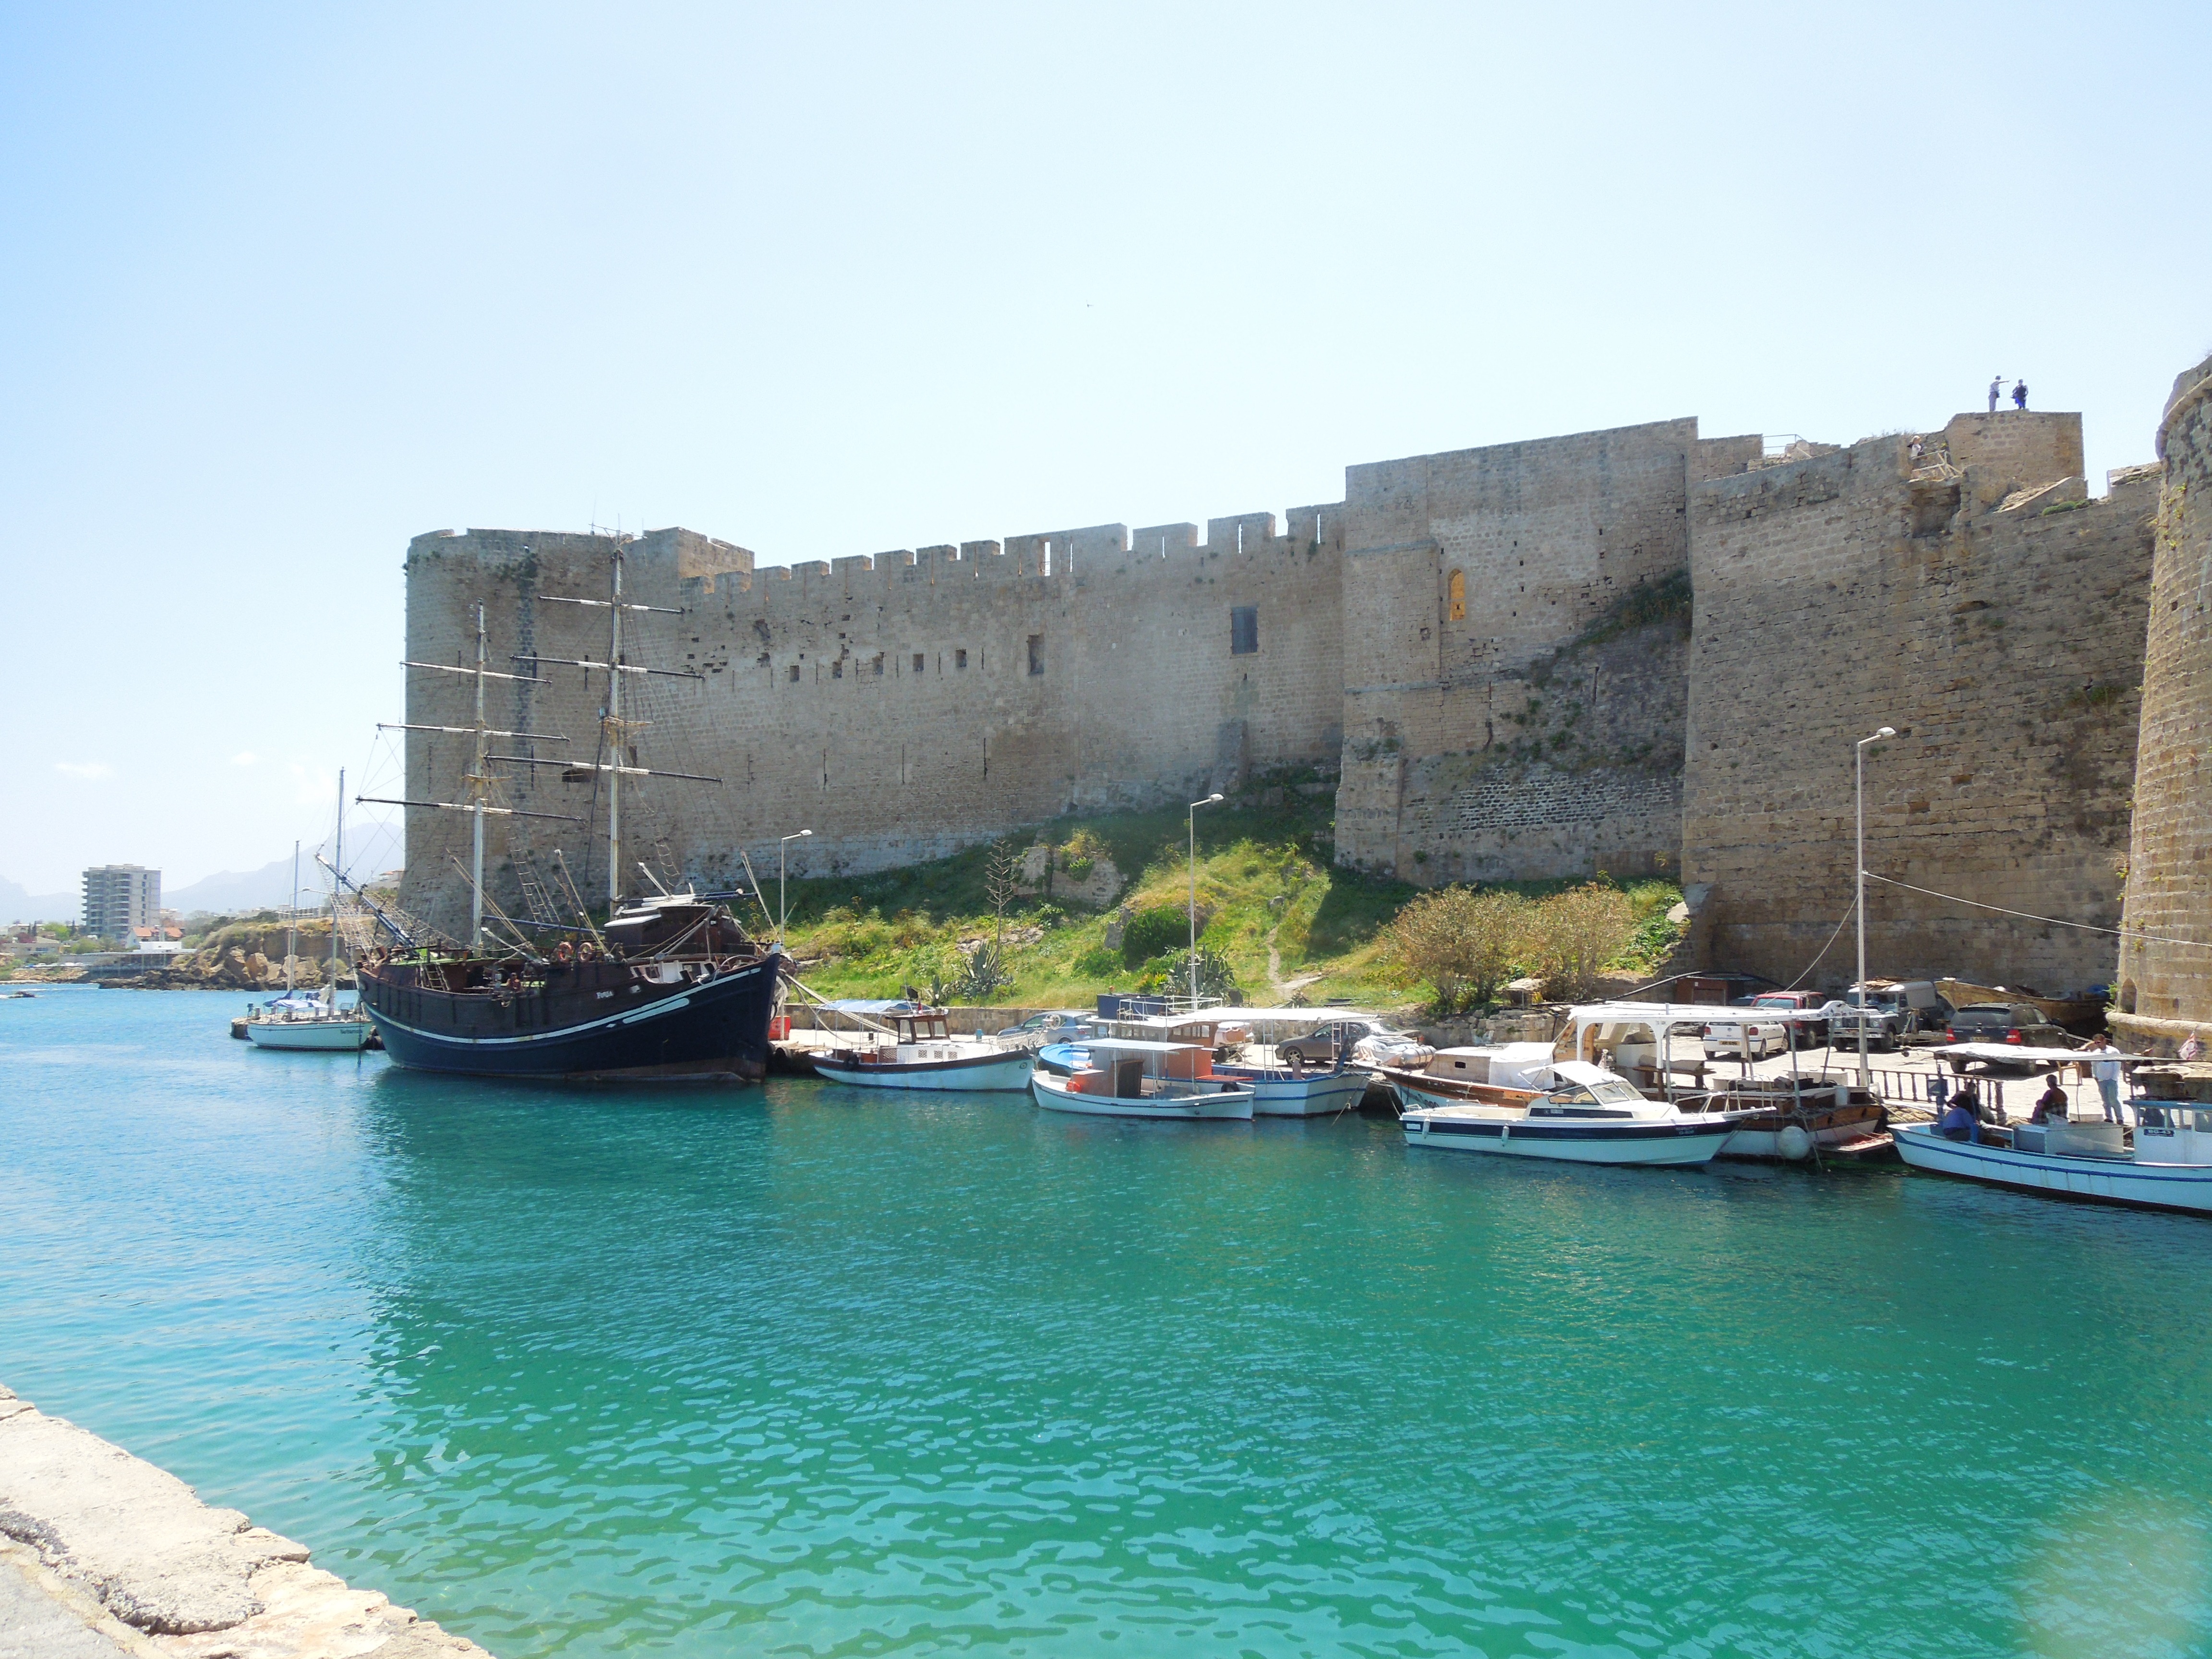
sea, coast, boat, ship, vehicle, holiday, bay, castle, harbor, port, waterway, ford, channel, watercraft, cyprus